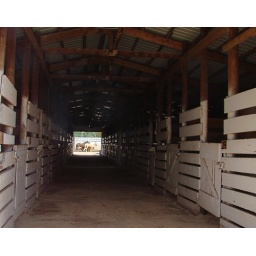
An experiment in perspective. Two horses tied to a trailer as seen from the entrance of a horse barn.